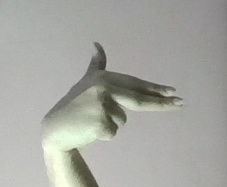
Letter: ghain